AN/PEQ-1 SOFLAM

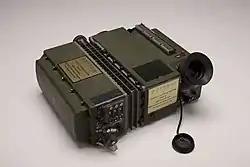
AN/PEQ-1A SOFLAM

The AN/PEQ-1 also known as a Special Operations Forces Laser Acquisition Marker (SOFLAM or SOF-LAM) or the Ground Laser Target Designator (GLTD) is a U.S. military laser designator designed for use by special operations forces (SOF), including Combat Control Teams (CCT), Joint Terminal Attack Controllers (JTAC), and Tactical Air Control Parties (TACP), under rugged field conditions. Using the SOFLAM, soldiers can mark targets for close air support and artillery; in combination with GPS systems it can also generate coordinates for precision guided munitions. With the SOFLAM and other target designators, support fires can be called in extremely close to friendly forces while avoiding friendly fire.